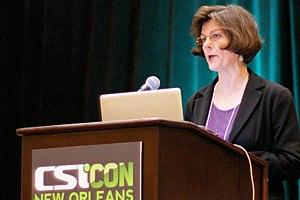
Barbara Carroll Forrest est un professeur de philosophie de la Southeastern Louisiana University. Elle est surtout connu pour ses critiques du dessein intelligent et du Discovery Institute.